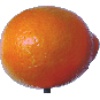
Label: Tangelo 1